Tagoe Sisters

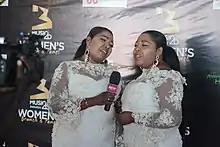

Tagoe Sisters is the name of a musical duo consisting of twins Lydia Dedei Yawson Nee Tagoe and Elizabeth Korkoi Tagoe. They have been singing in the gospel music industry since 1983. In March 2021, the group was honored by the organizers of 3Music Awards in an event called the 3Music Women's Brunch.